Dongfeng Motor Corporation

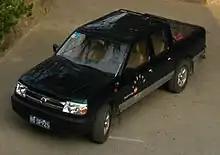
Dongfeng Rich ("Rui Qi" in Chinese)

Established in 2002, Dongfeng Motor Co., Ltd (DFL) began operating in July 2003. Nissan holds 50% ownership in this maker of heavy trucks, light commercial vehicles, and passenger cars. Heavy-duty trucks and buses exclusively carry the Dongfeng brand name, light-duty trucks use both the Nissan and Dongfeng names, and consumer offerings are Nissan products. While the great majority of passenger cars retain the Nissan name, a small number sell under the brand name Venucia which is Dongfeng–Nissan's brand which offers cheaper products targeted at less-affluent inland city consumers. Venucia ("Qi Chen") launched its first models in 2012. The name is derived from that of the Roman goddess of beauty, Venus.